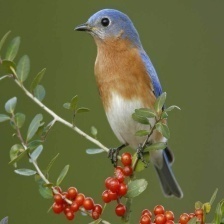
Species: EASTERN BLUEBIRD
Scientific name: SIALIA SIALIS